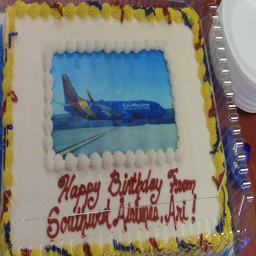
after exploring his favorite thing in the world , it was time for cake .